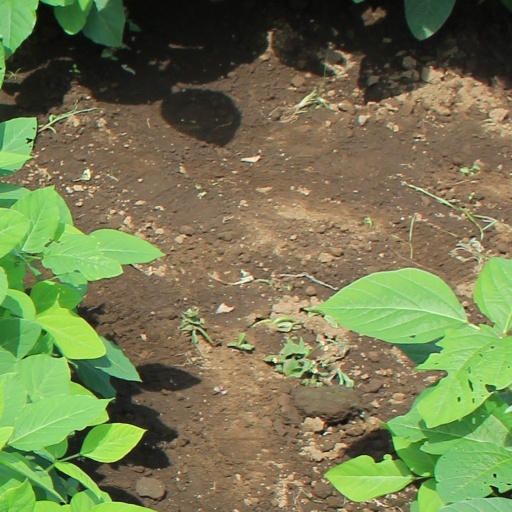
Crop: soybean